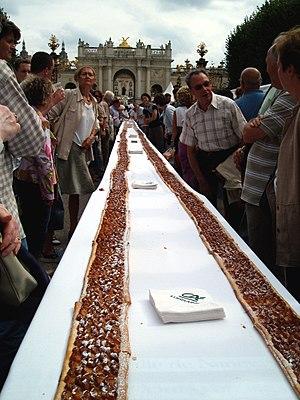
La Mirabelle de Lorraine est la dénomination géographique d'une production agricole française de mirabelle, qui bénéficie commercialement d'un Label rouge et d'une indication géographique protégée, dans le territoire de la Lorraine. Cette IGP est gérée par l'association « Mirabelles de Lorraine ». Véritable symbole régional, cette filière concentre en effet à elle seule environ 90 % de la production mondiale de mirabelles.